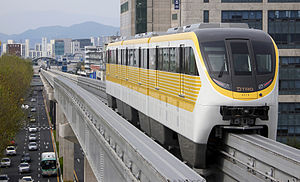
Sydkorea / Økonomi / Transport, energi og infrastruktur
Daegu Metro Line 3 monorail.
Republikken Korea, også kaldet Sydkorea, er et land i Asien. Nordkorea er det eneste tilstødende land. Landet ligger på den sydlige del af den koreanske halvø mellem det Japanske Hav og det Gule Hav.